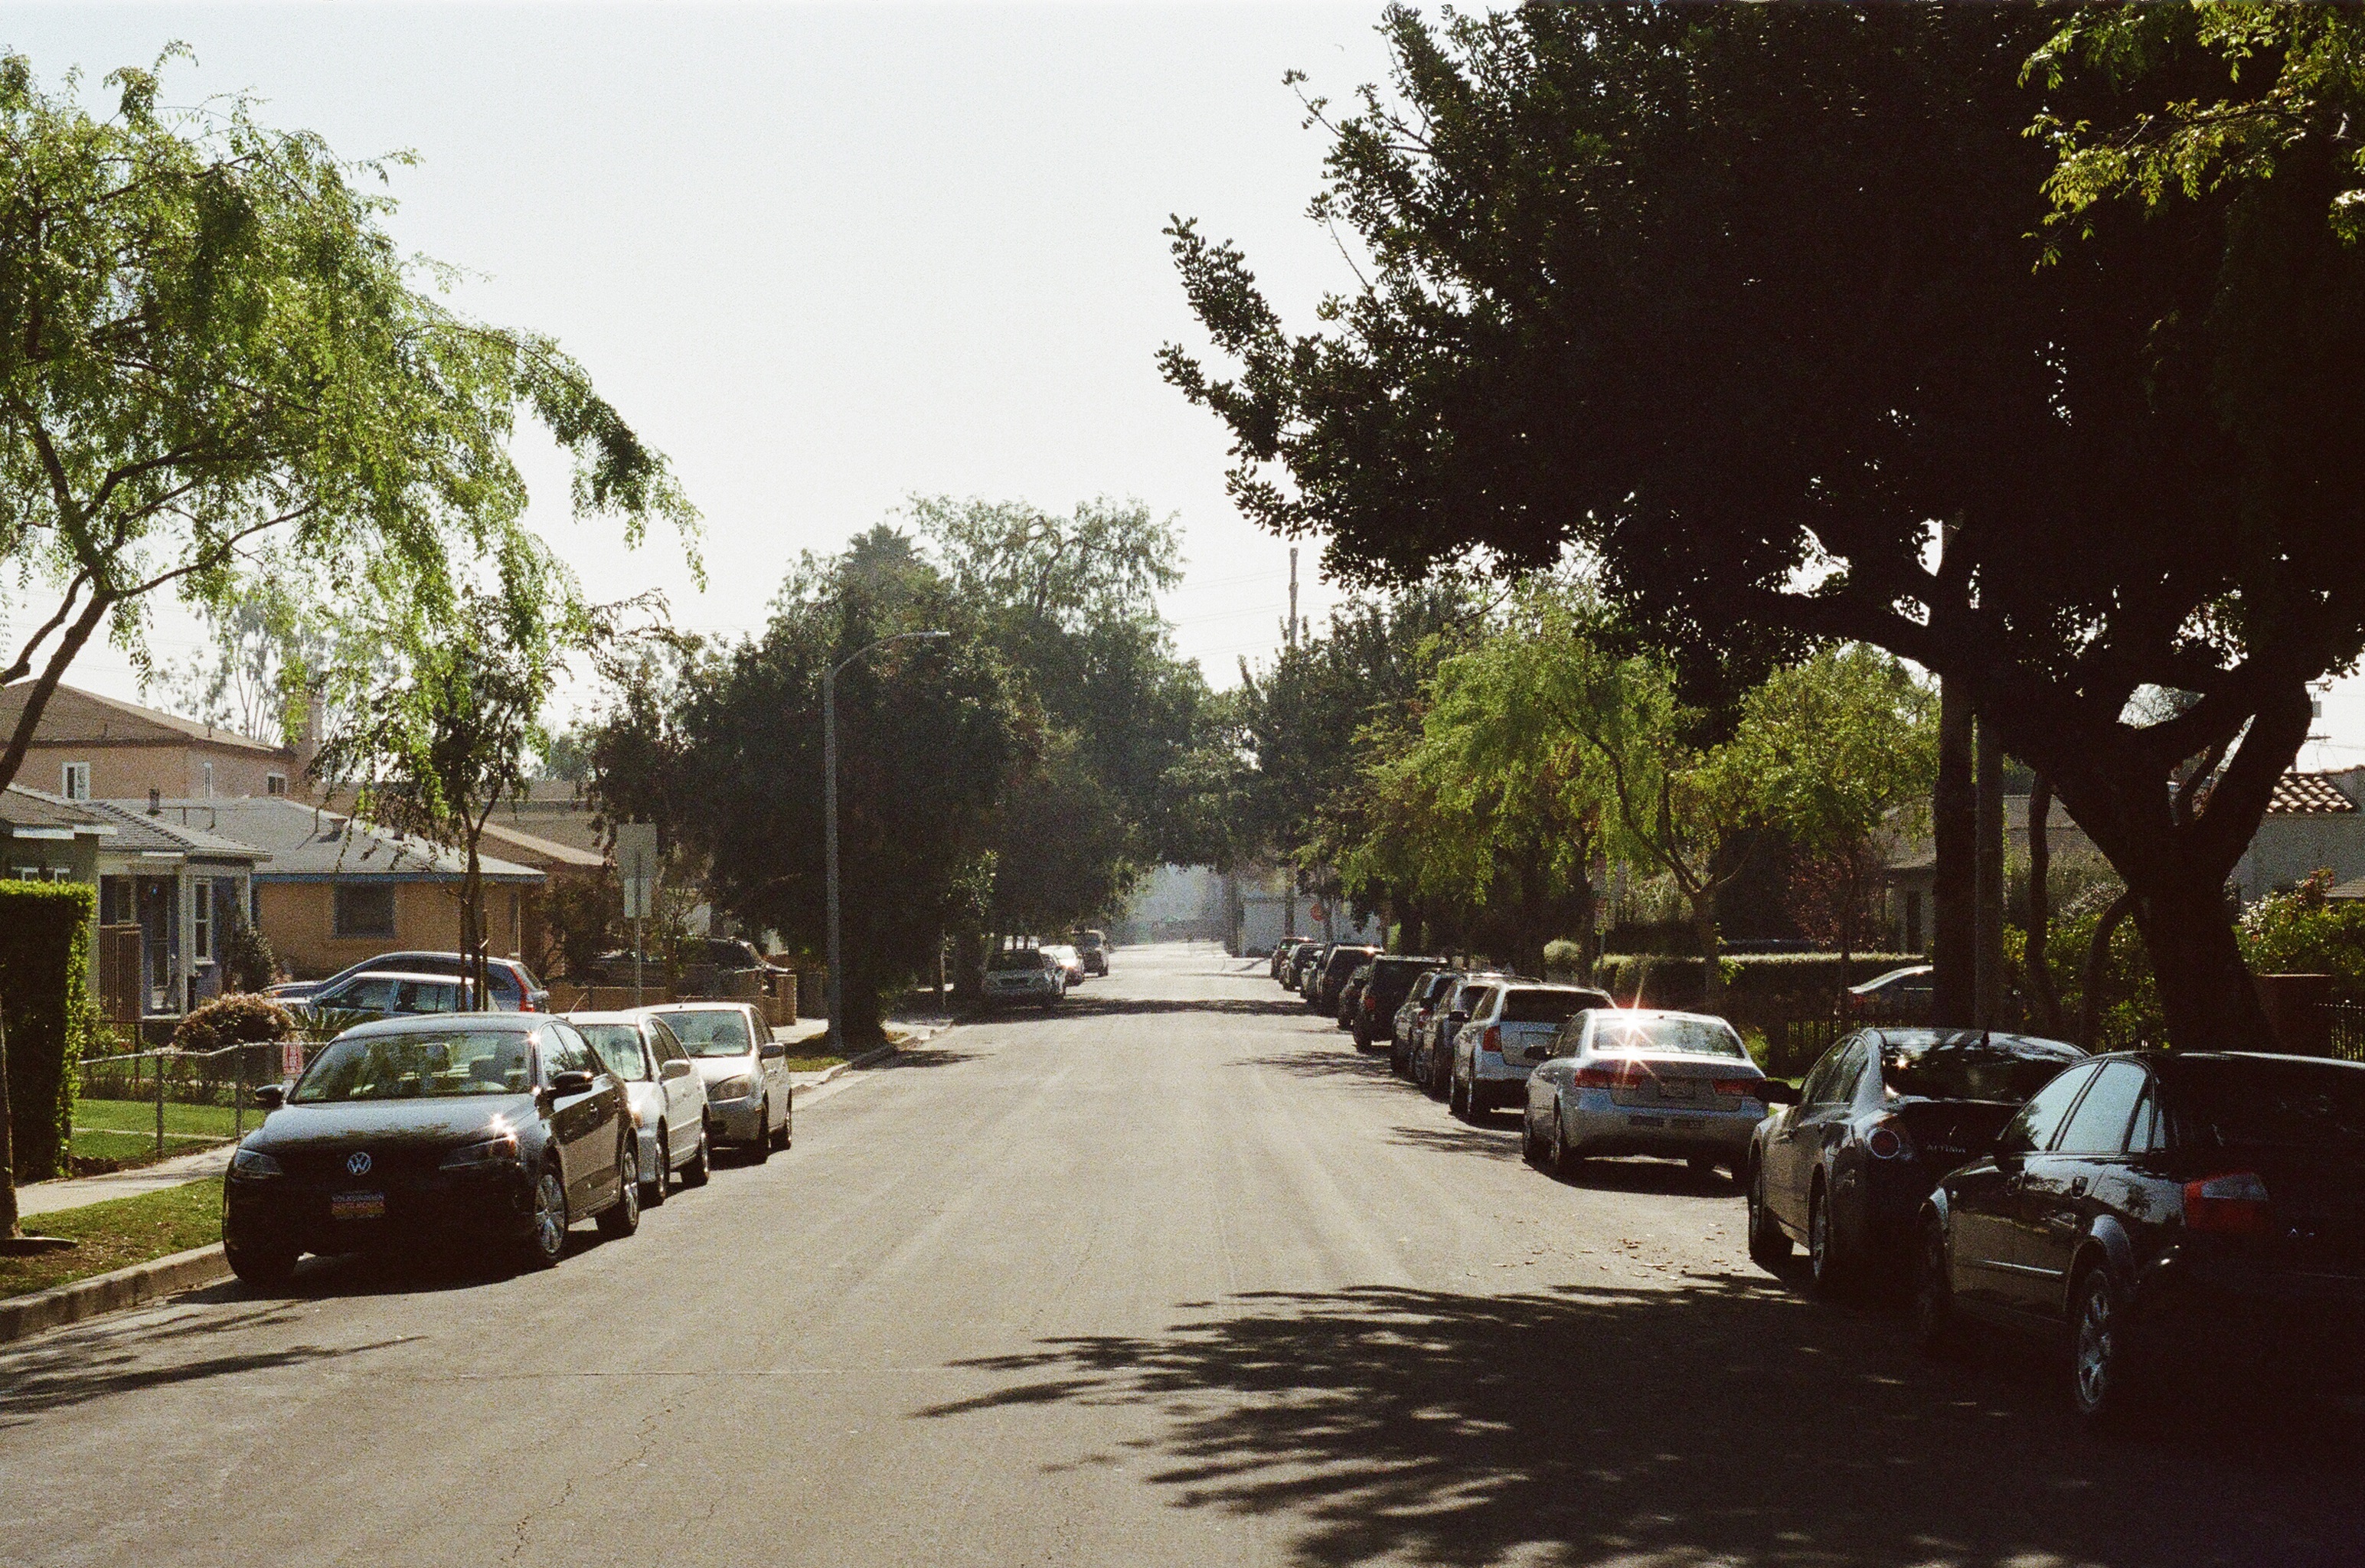
tree, road, street, house, sidewalk, town, building, parking, village, neighborhood, suburb, america, residence, residential, lane, trees, road trip, sunny, infrastructure, houses, cars, parked, suburbs, neighbor, neighbourhood, santa monica, rural area, urban area, residential area, residences, human settlement, woody plant